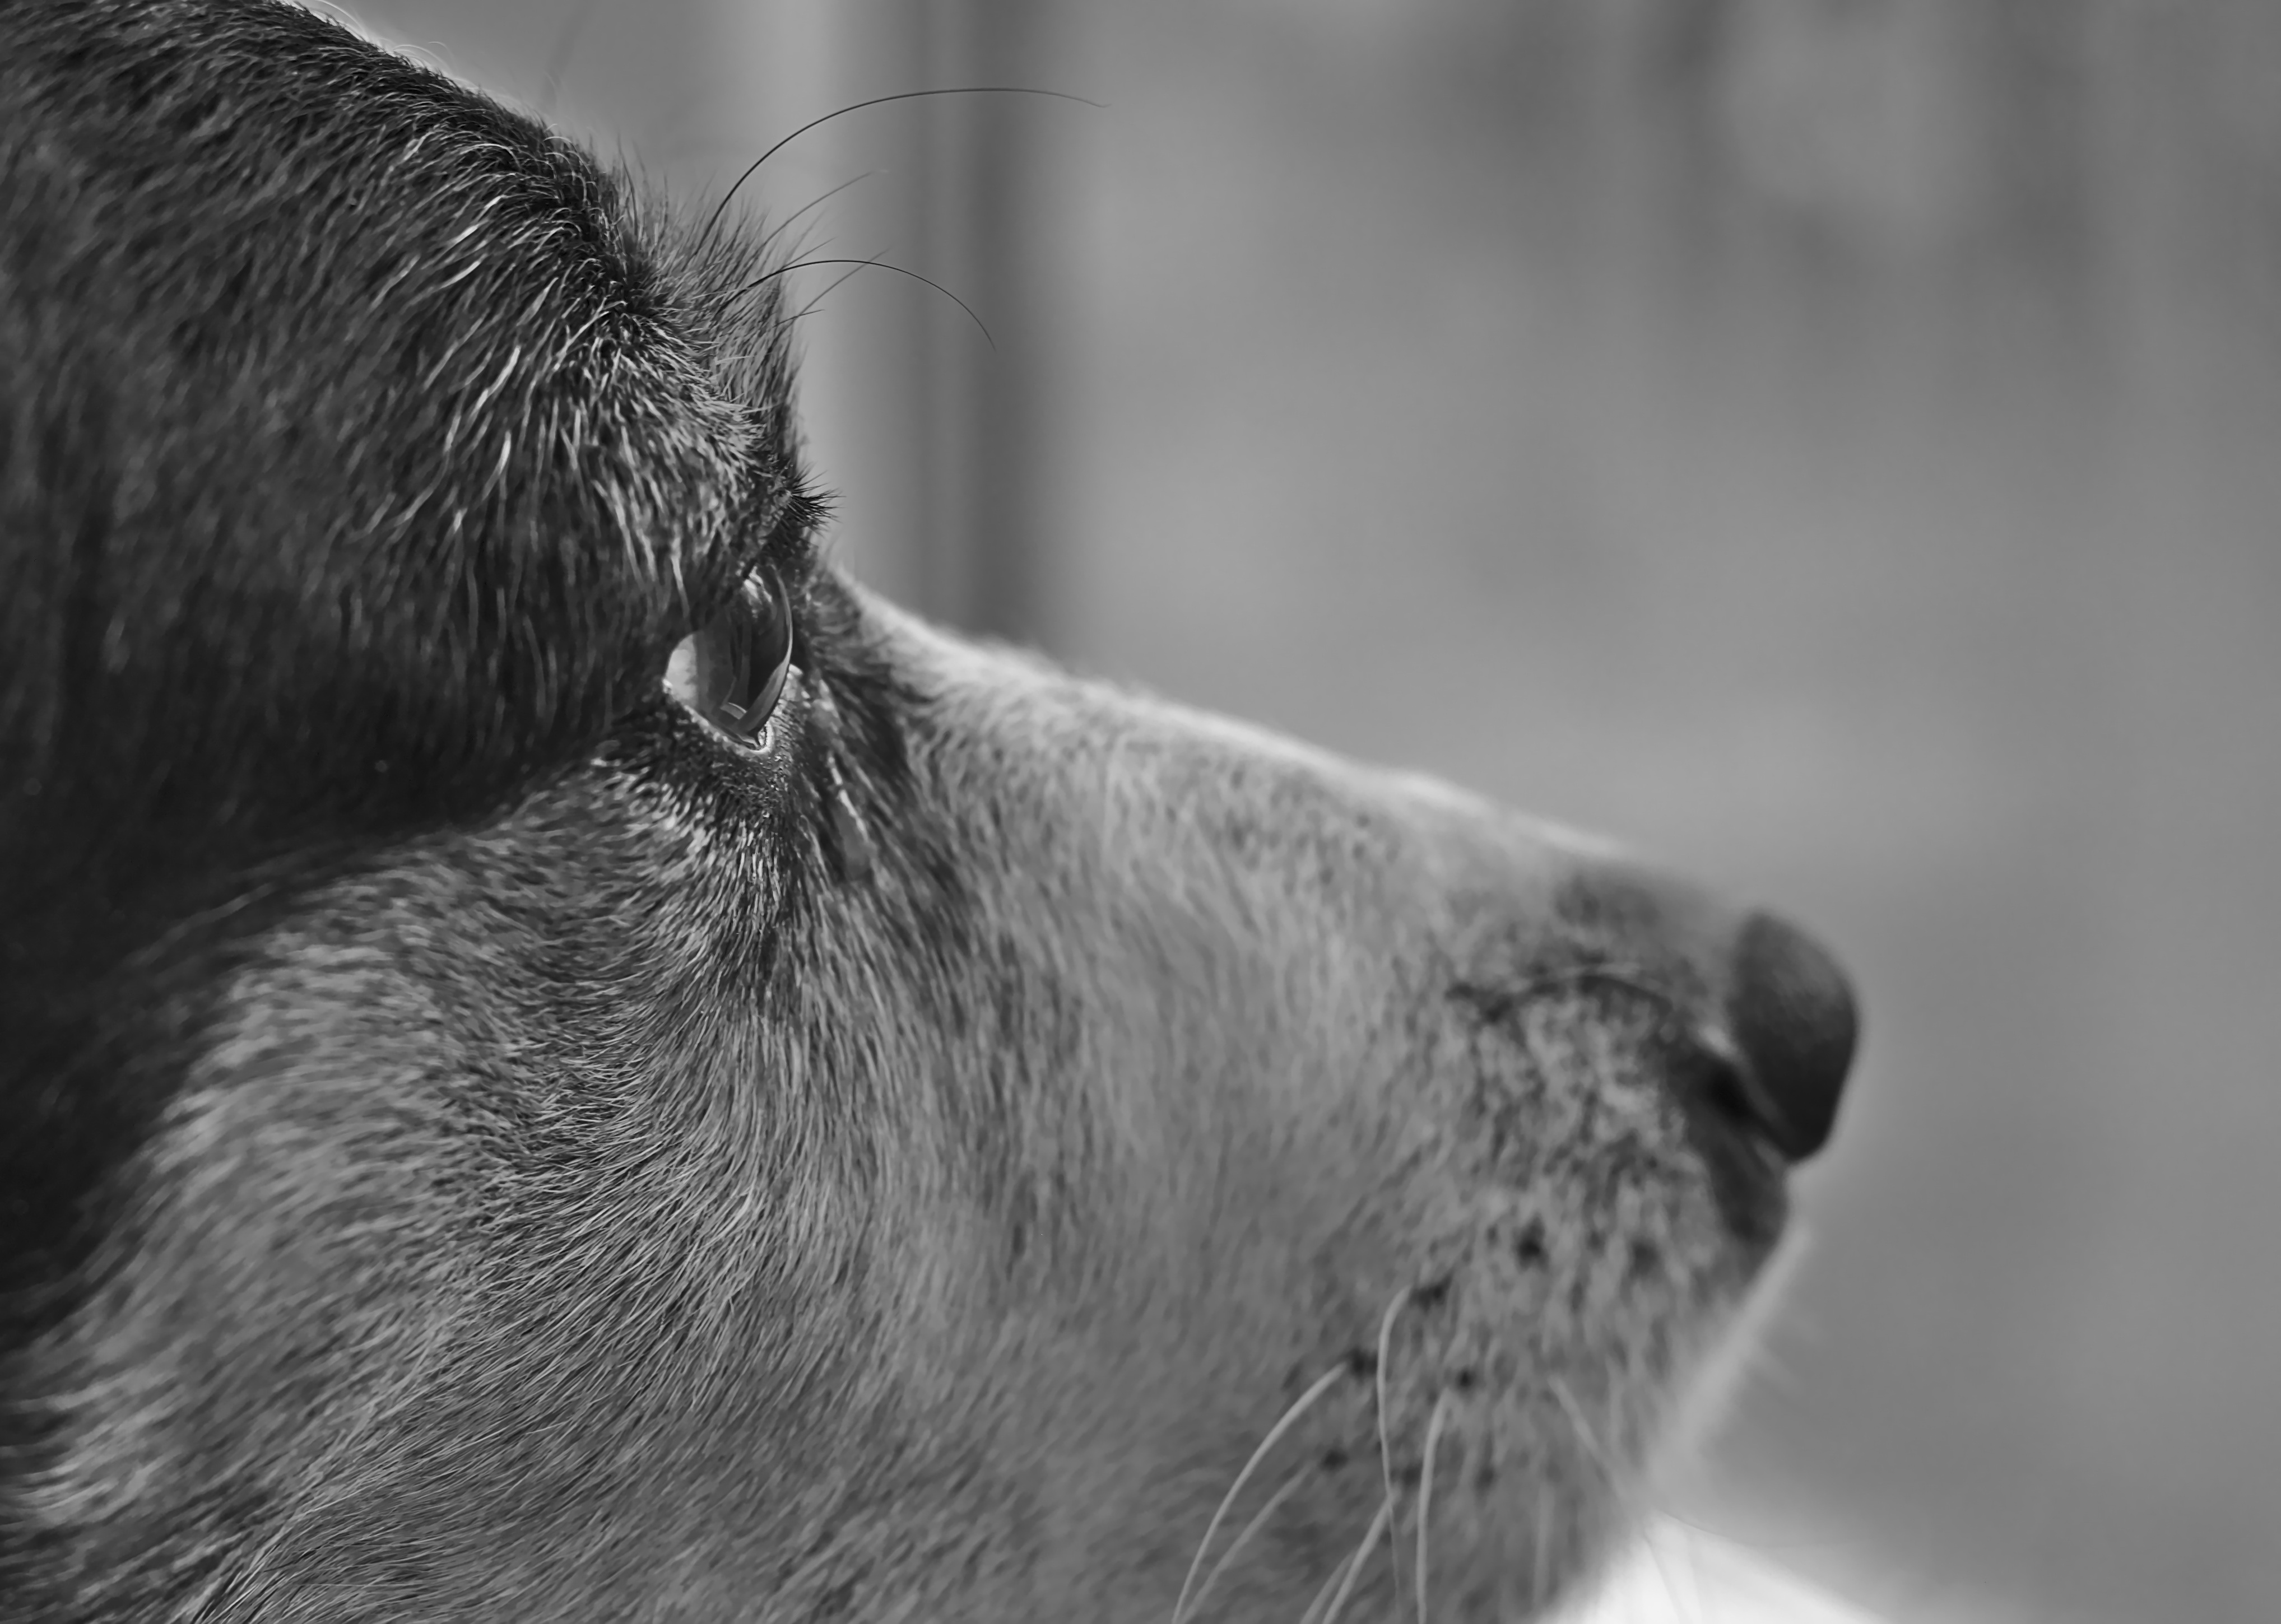
black and white, white, dog, animal, looking, pet, portrait, mammal, black, monochrome, close up, nose, whiskers, snout, eye, vertebrate, doggy, monochrome photography, dog like mammal